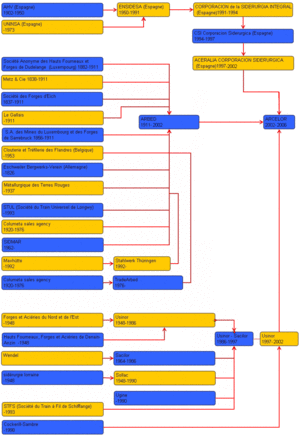
ArcelorMittal est un groupe sidérurgique mondial. Son siège social est installé à Luxembourg. Il est le plus important producteur d'acier au monde, avec 96,42 millions de tonnes produites en 2018. Il est classé 156ᵉ dans le classement 2016 Fortune Global 500 des plus grandes sociétés du monde.
Arcelor était un groupe sidérurgique européen ayant son siège social au Luxembourg. Il est né de la fusion, effective le 18 février 2002, de trois sidérurgistes européens : Aceralia, Arbed et Usinor. Le 26 juillet 2006, il disparaît, absorbé par Mittal Steel Company, après une intense bataille boursière.